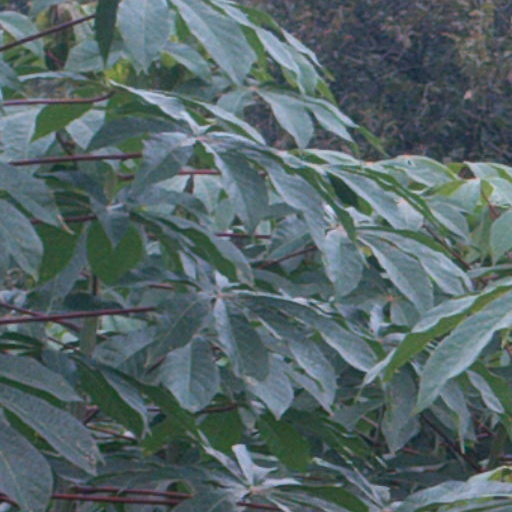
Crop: cassava